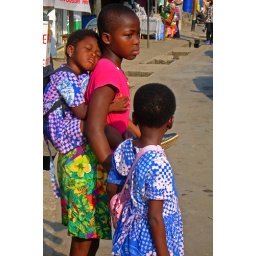
Young girl carrying her sleeping younger sister on her back and holding another one by the hand